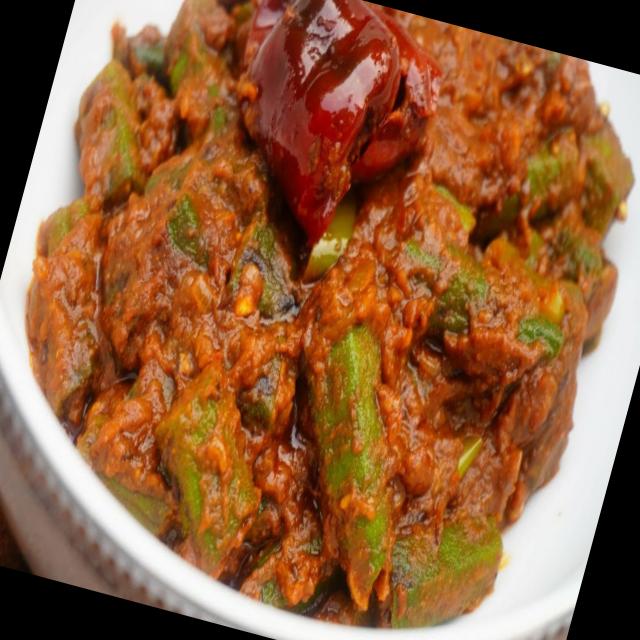
Dish: bhindi_masala